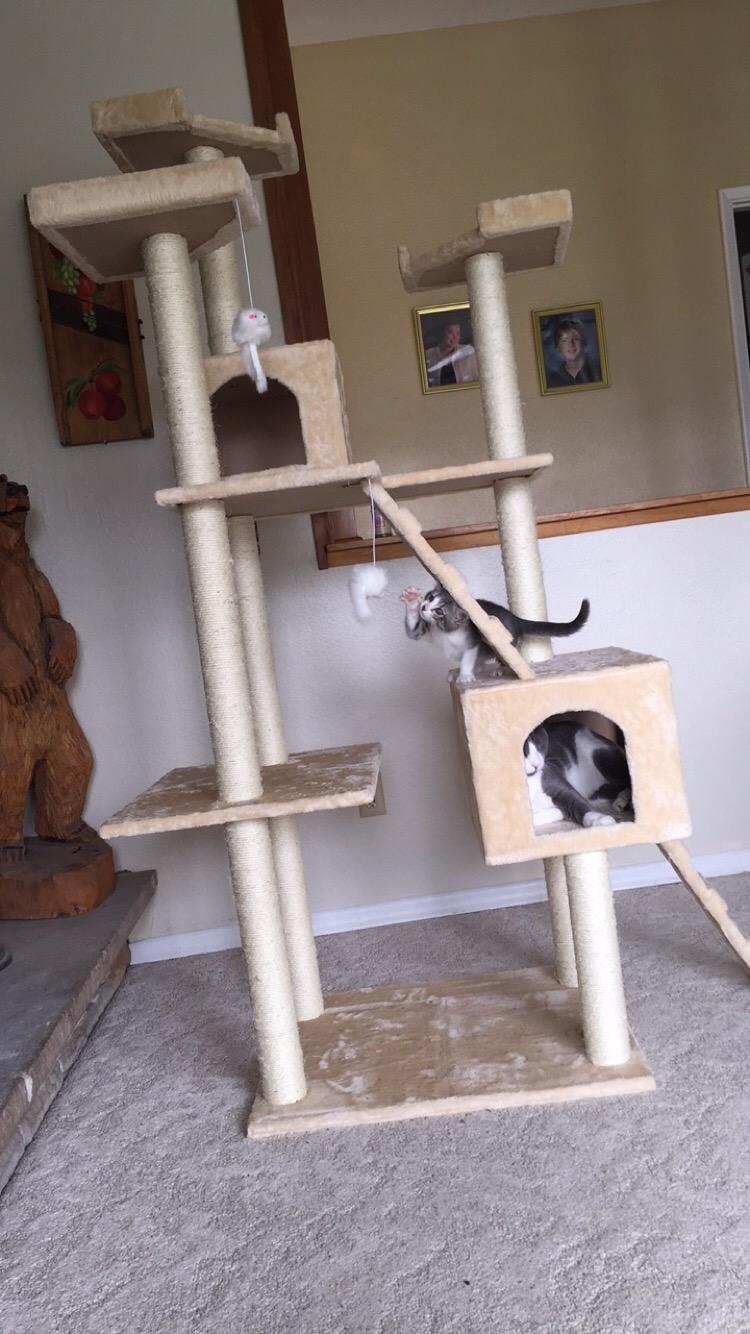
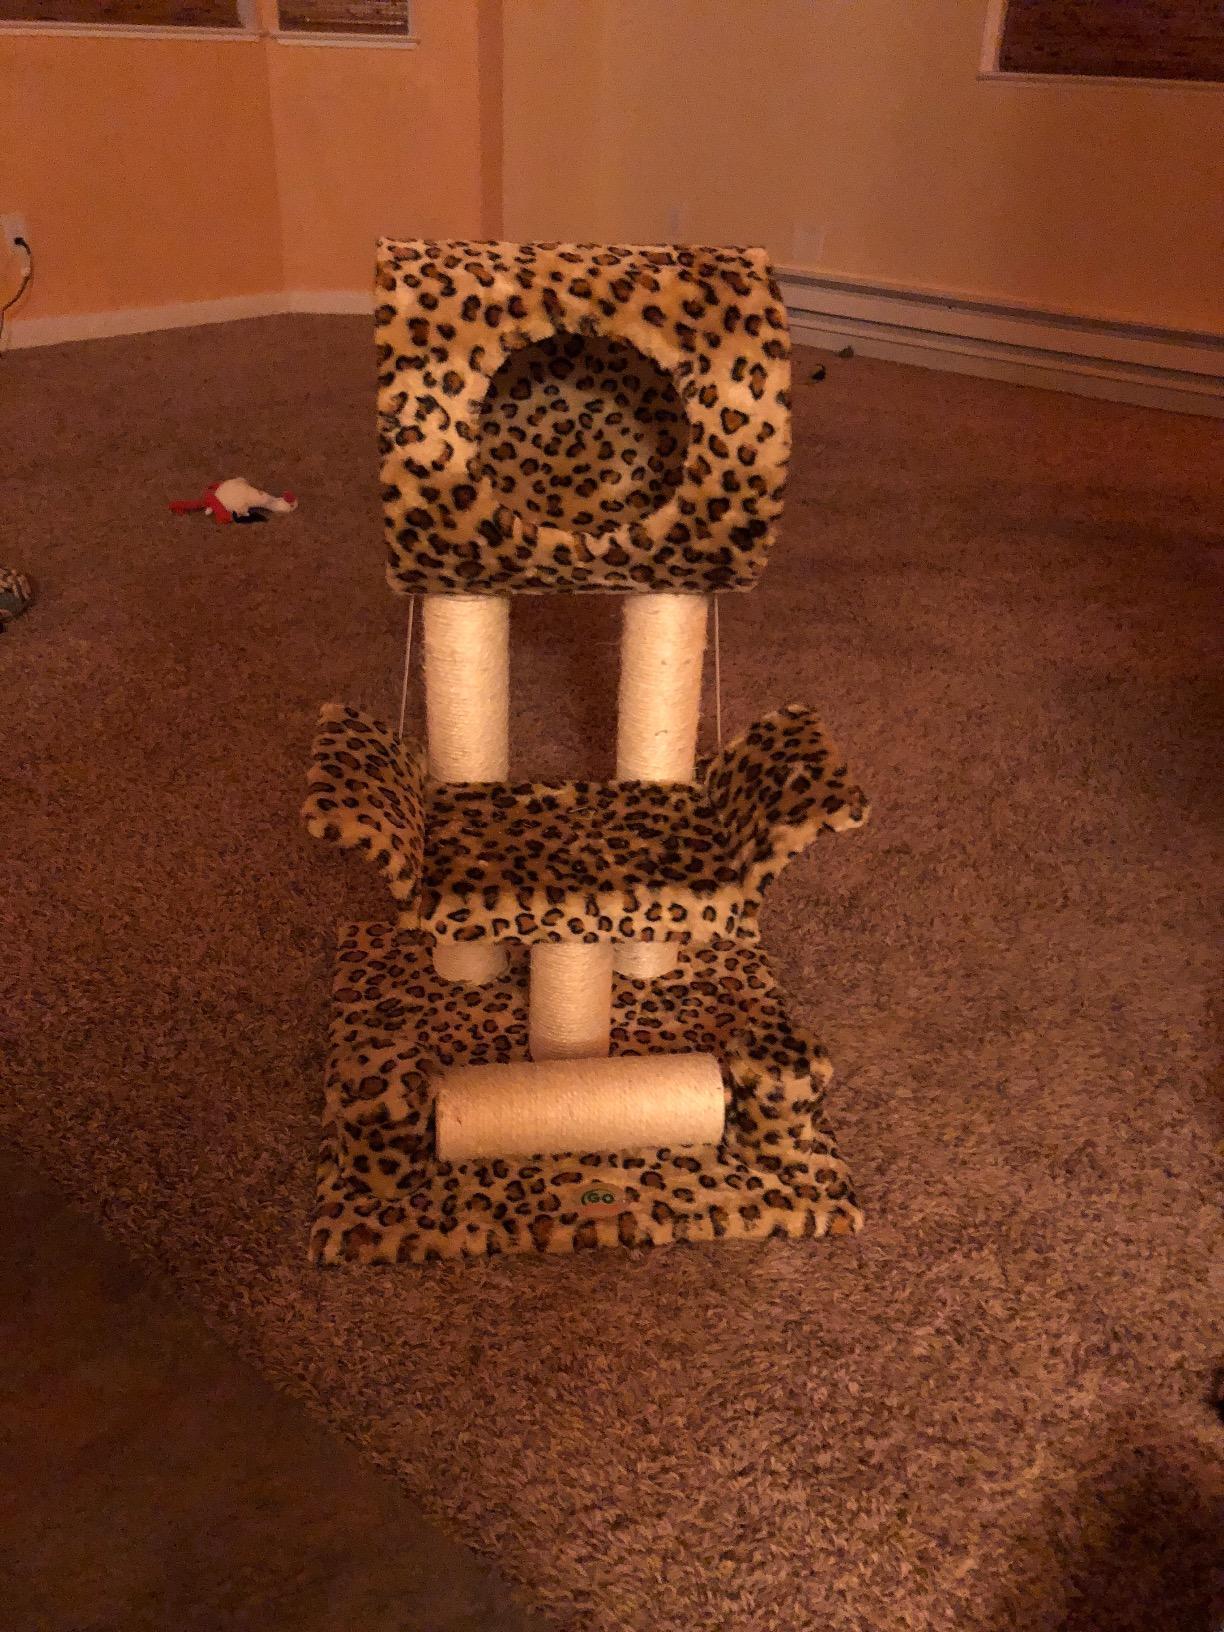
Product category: items_cat tree
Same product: no